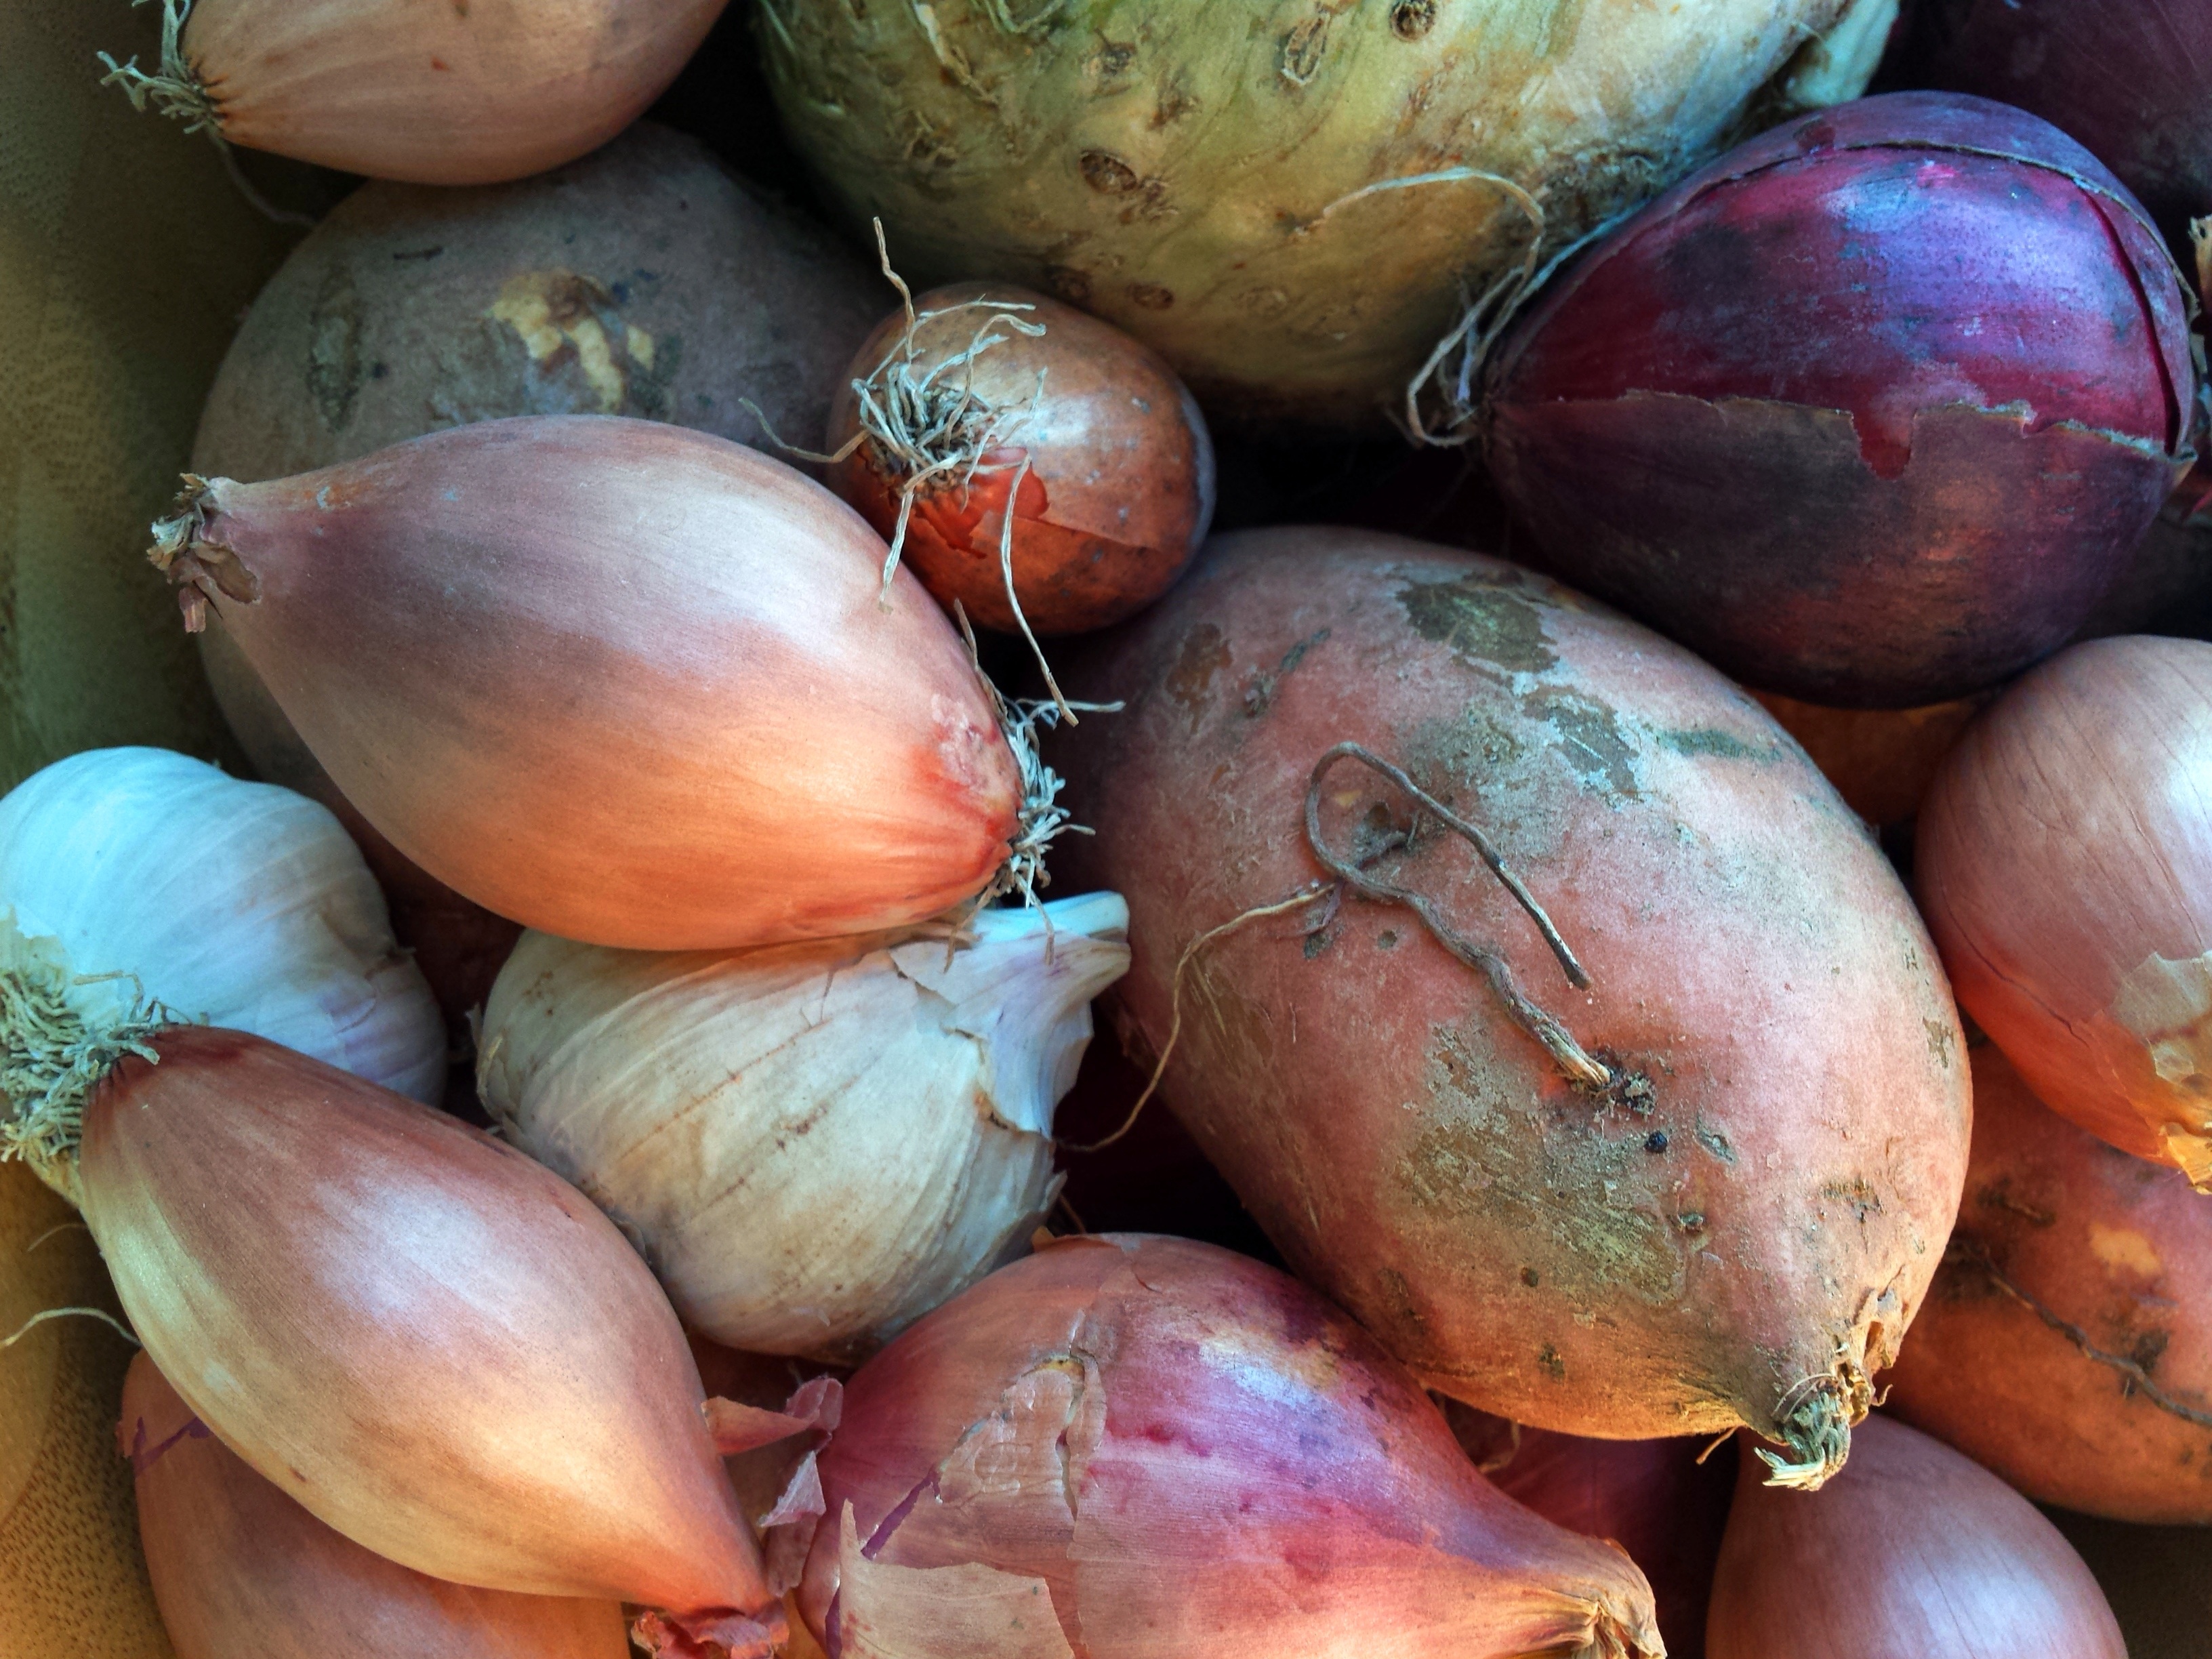
plant, food, cooking, ingredient, garlic, produce, vegetable, fresh, kitchen, healthy, onion, gourd, coconut, nutrition, vegetables, vegetarian, celery, taste, flowering plant, shallot, land plant